History of the Argentina national basketball team

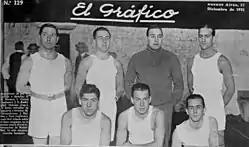
The first national team as covered by "El Gráfico" magazine in 1921

The practice of basketball in Argentina was started by "Asociación Cristiana de Jóvenes (Young Men's Christian Association – YMCA)" in 1912. Canadian Professor Paul Phillip was in charge to teach basketball at the YMCA headquarters in Paseo Colón Avenue, Buenos Aires.